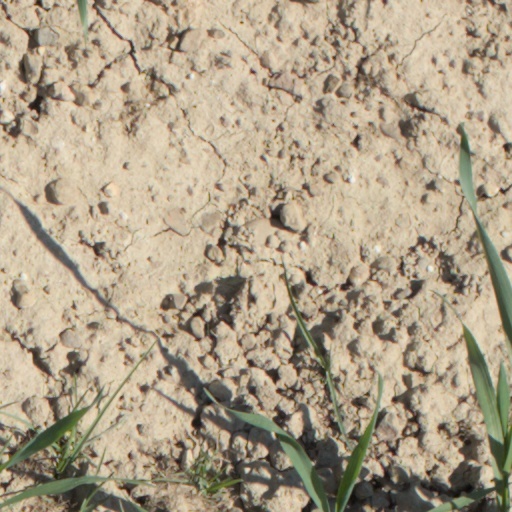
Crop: wheat